Aru Shah and the End of Time

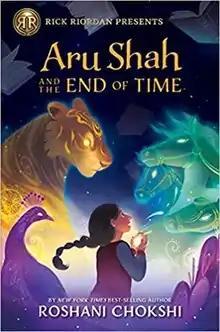
First edition cover

Aru Shah and the End of Time is a 2018 American-fantasy-adventure novel written by Roshani Chokshi and published in March 2018 by Disney-Hyperion. It is the first of many "Rick Riordan Presents" imprint books, and focuses on twelve-year-old Aru Shah who doesn't fit in at school and often stretches the truth to please her friends, but discovers her Pandava sisters, and the very real world of Hindu mythology. The novel received critical acclaim, with critics praising the story, the tone, the humor, and the characters.